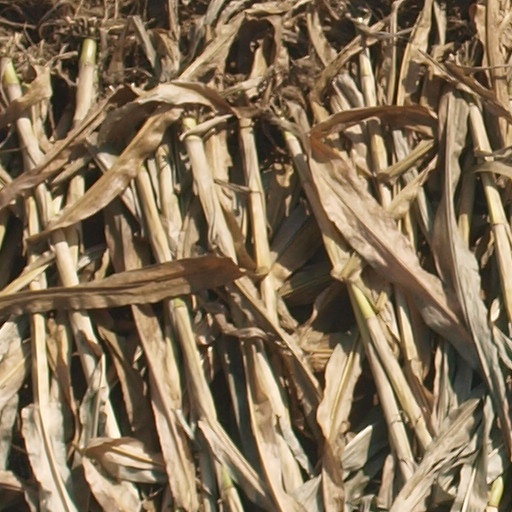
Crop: maize; corn